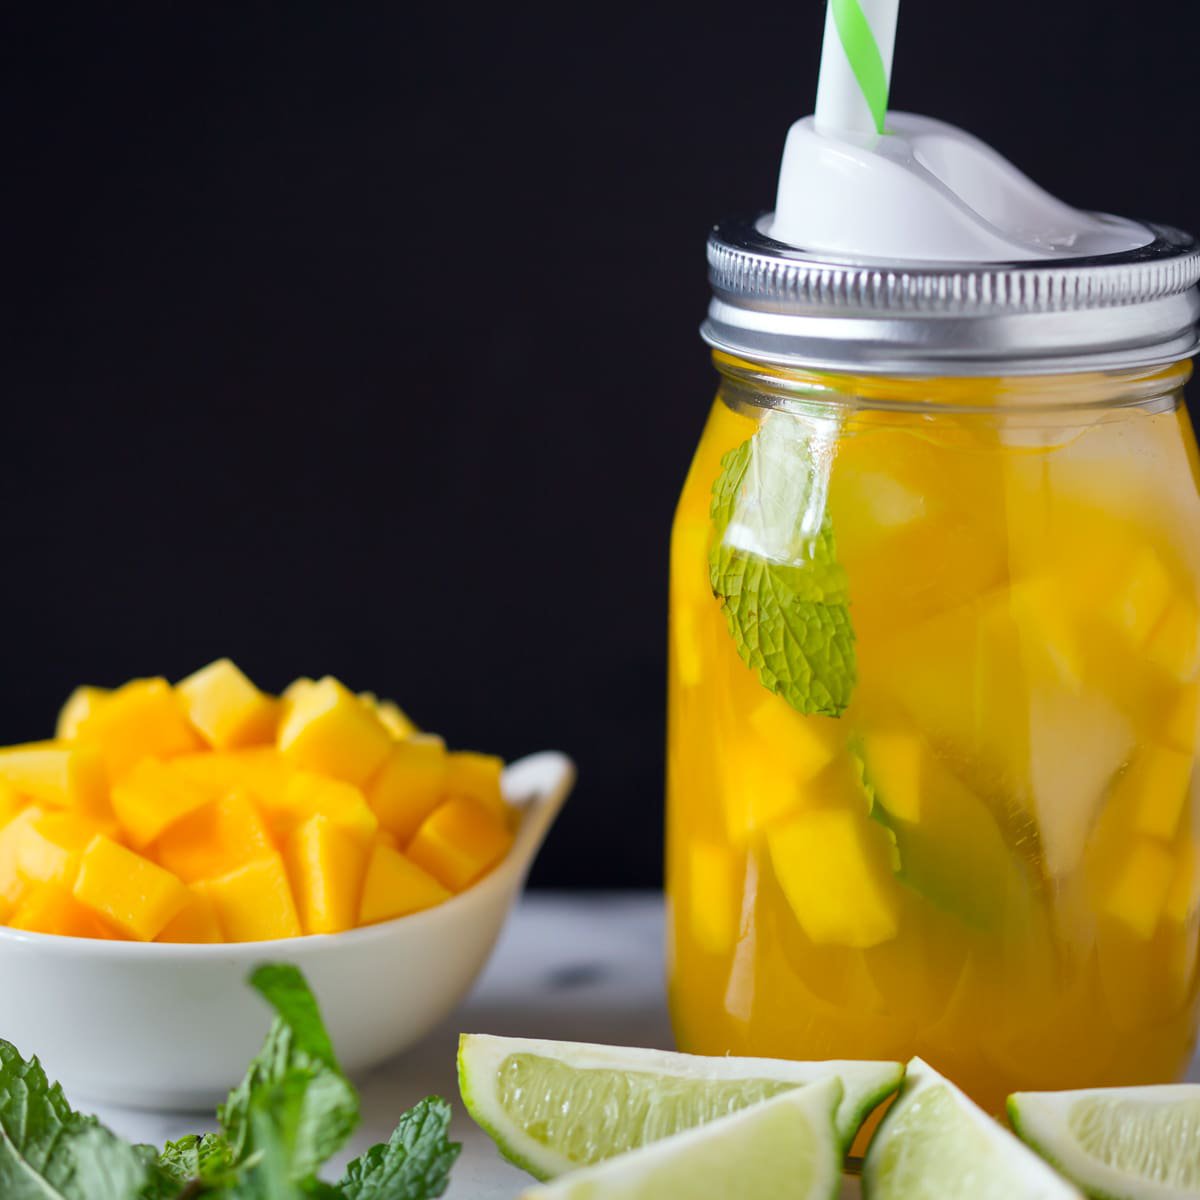
Label: Mango